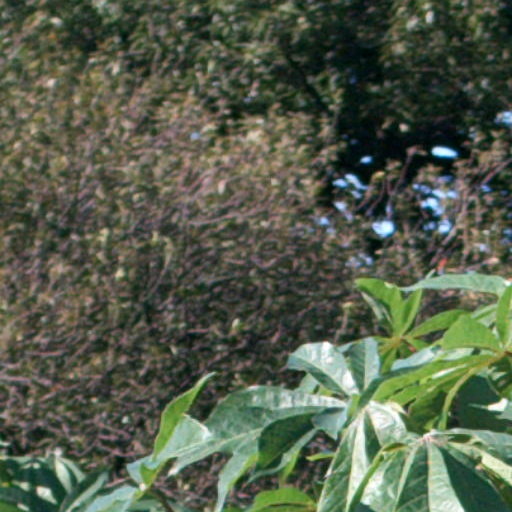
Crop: cassava